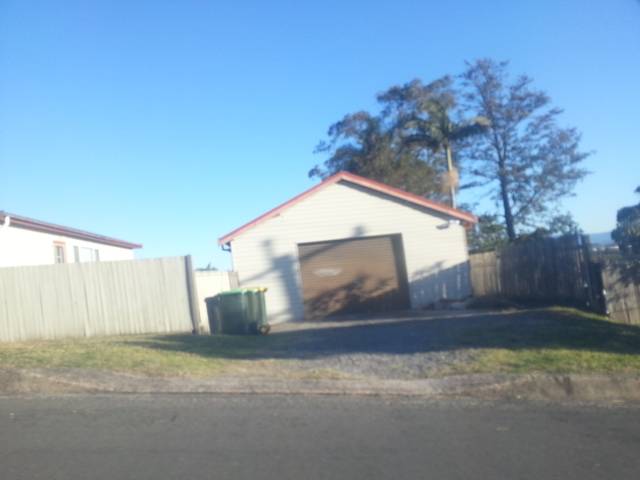
Region: Australia
Coordinates: -34.441, 150.872